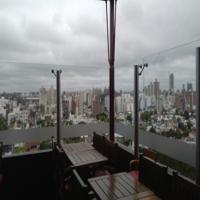
Weather: cloudy or overcast